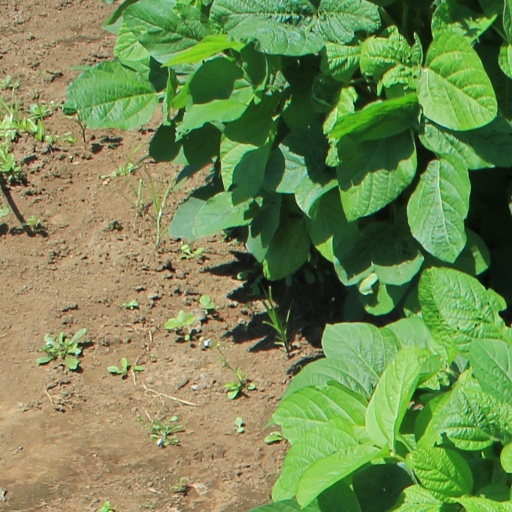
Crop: soybean